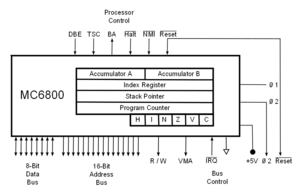
Un registre est un emplacement de mémoire interne à un processeur. Les registres se situent au sommet de la hiérarchie mémoire : il s'agit de la mémoire la plus rapide d'un ordinateur, mais dont le coût de fabrication est le plus élevé car la place dans un microprocesseur est limitée.